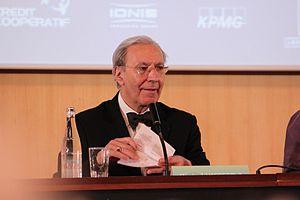
Michel Maffesoli à l'Université de la Terre, à Paris, le 2 avril 2011.